Ente Katha

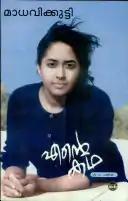

Ente Katha ("My Story") is an autobiography written by Madhavikutty (Kamala Surayya) in the year 1973. She was motivated to write this as she became ill and thought will not survive. The book was controversial and outspoken and had her critics gunning her after it was published in 1973; often shocking her readers with her for conventions and expression of her opinions on subjects in society- more often on the hypocrisy of it. Though "My Story" was supposed to be an autobiography, Madhavikutty later admitted that there was plenty of fiction in it.